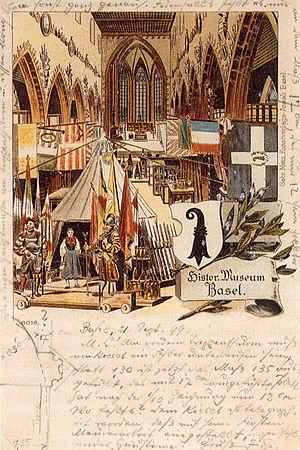
Les musées de Bâle sont un ensemble de musées regroupés dans la ville de Bâle et sa proche région. Ils couvrent une vaste palette de collections principalement consacrées aux beaux-arts. Les collections abritent de nombreuses œuvres d’importance internationale. Avec au moins trois douzaines d’établissements, collections culturelles des villages périphériques non incluses, la densité de musées est particulièrement élevée comparée à celle de régions urbaines de taille similaire. Quelque un million et demi de visiteurs affluent chaque année.